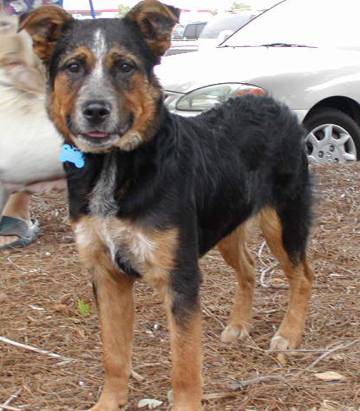
Label: dog